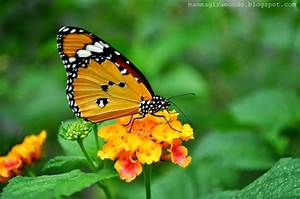
Label: butterfly